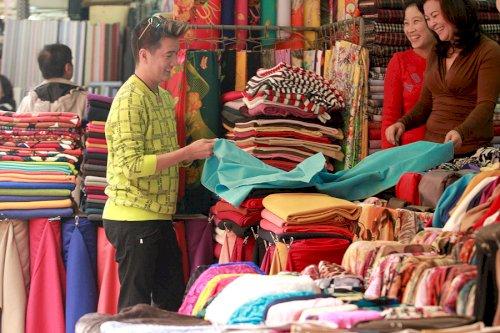
có hai người phụ nữ đang cười với người đàn ông mặc áo vàng